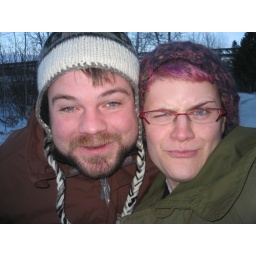
Thomas and me on a walk in the river valley to bury the bird that hit my parents window.